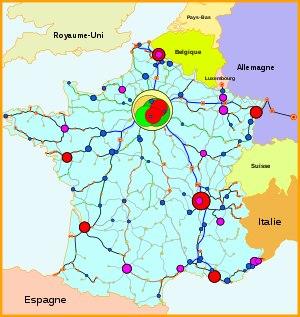
La liste des gares françaises accueillant plus d'un million de voyageurs par an recense les gares ferroviaires situées sur le territoire français qui, selon les estimations de la Société nationale des chemins de fer français, sont fréquentées par un nombre de voyageurs dépassant le seuil en question. Certaines gares exploitées par d'autres opérateurs y figurent également, notamment celles exploitées par la Régie autonome des transports parisiens sur le réseau express régional d'Île-de-France.